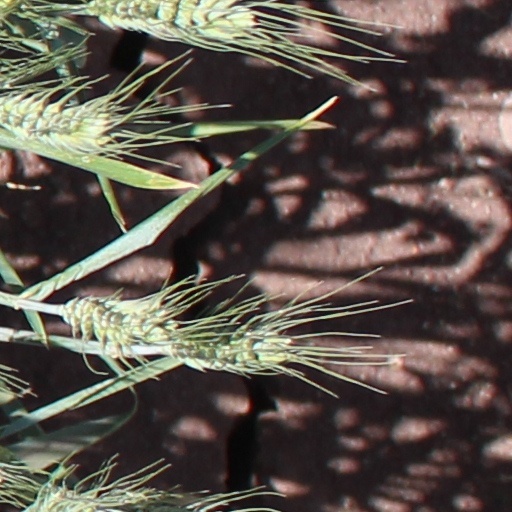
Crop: wheat